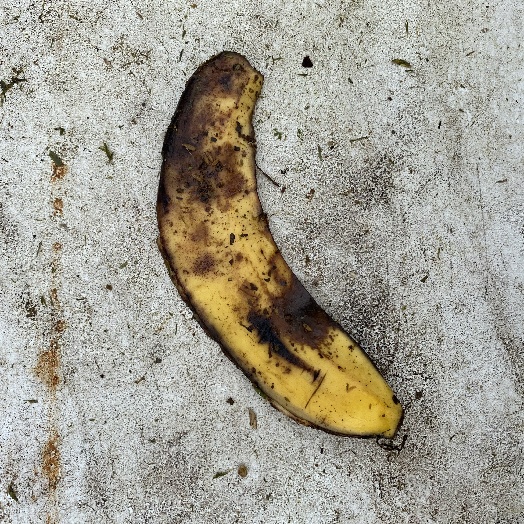
Label: Food Organics